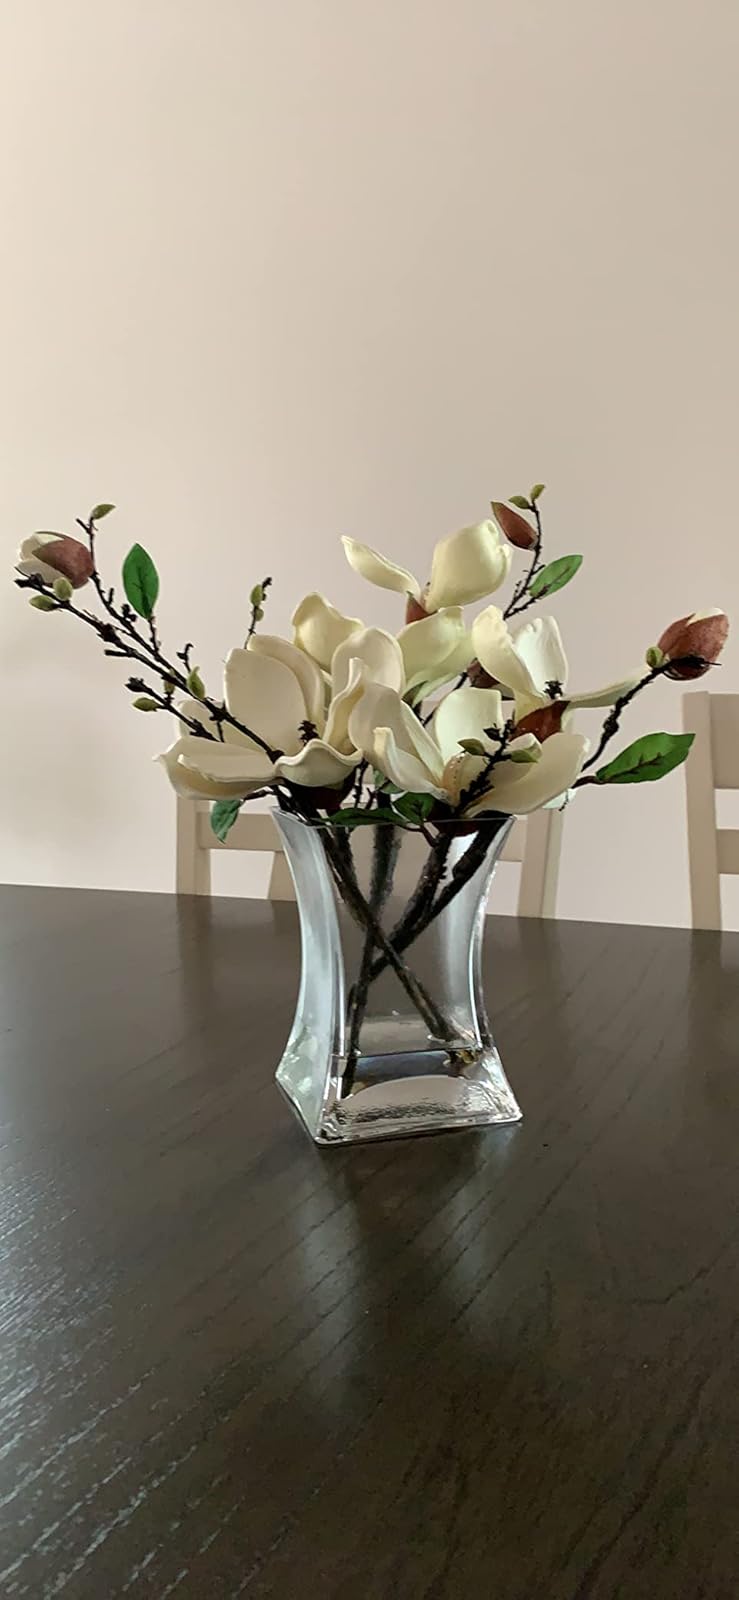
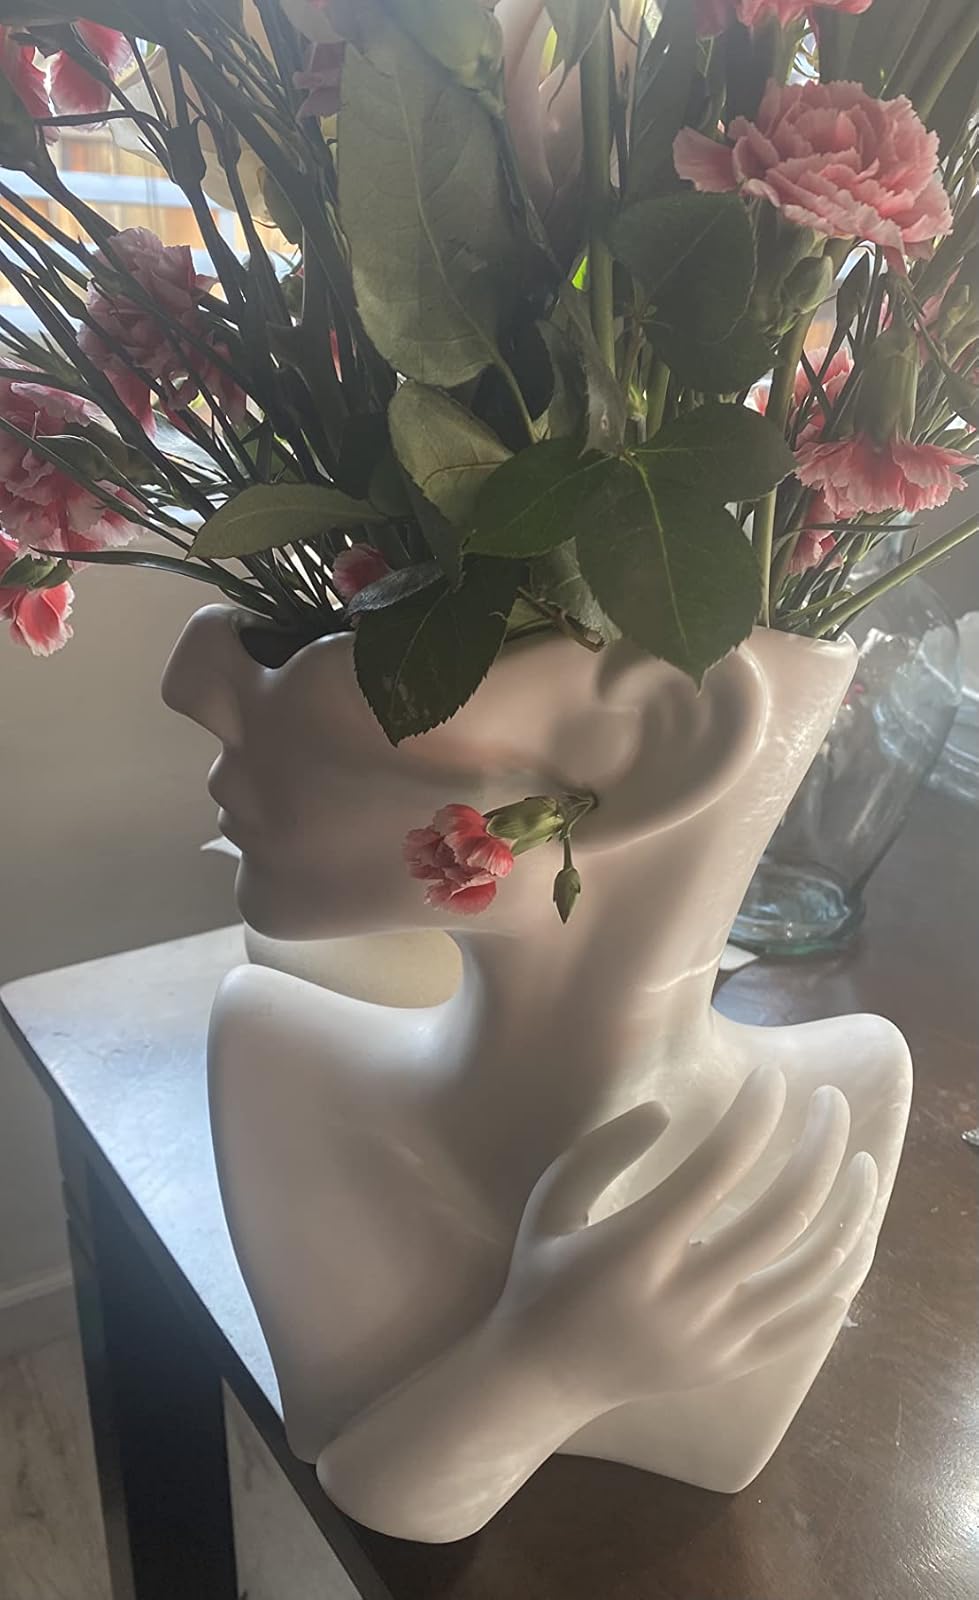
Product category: vase
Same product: no